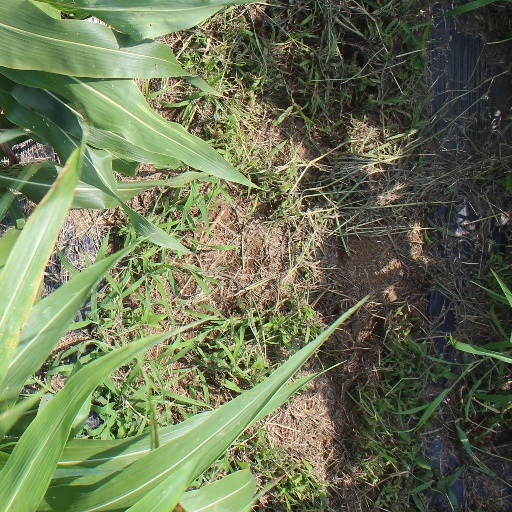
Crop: sorghum